Rail transport in Montenegro

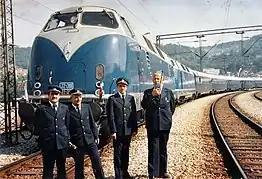
Tito's Blue Train on 28 May 1976, at the opening of the final section of the Belgrade–Bar railway with two Krauss-Maffei JŽ D66/761

James Bond travels on the railways of Montenegro in "Casino Royale". The actual train seen in the movie is the Pendolino tilting train of Czech Railways.